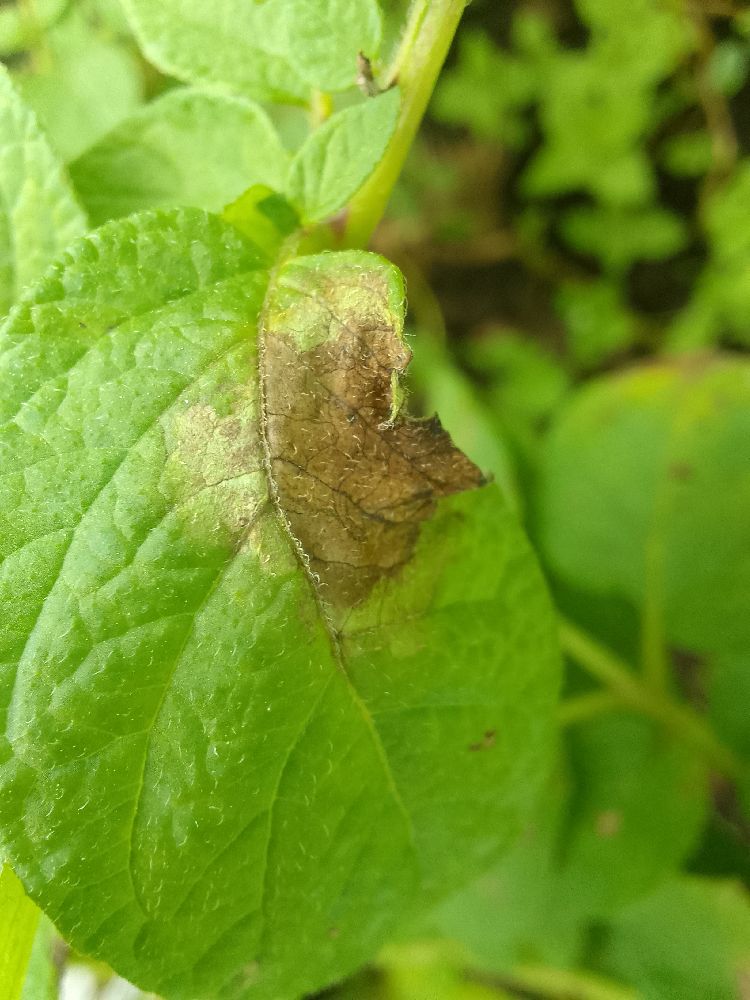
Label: Late blight